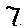
Label: 7